School of Salamanca

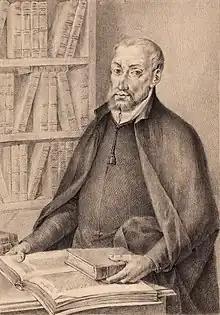
"Juan Ginés de Sepúlveda"

The School of Salamanca made significant contributions to just war theory, particularly in the writings of Francisco de Vitoria, Francisco Suárez, and Luis de Molina. Building on Thomas Aquinas and Augustine of Hippo, these scholars developed further the ethics of warfare.